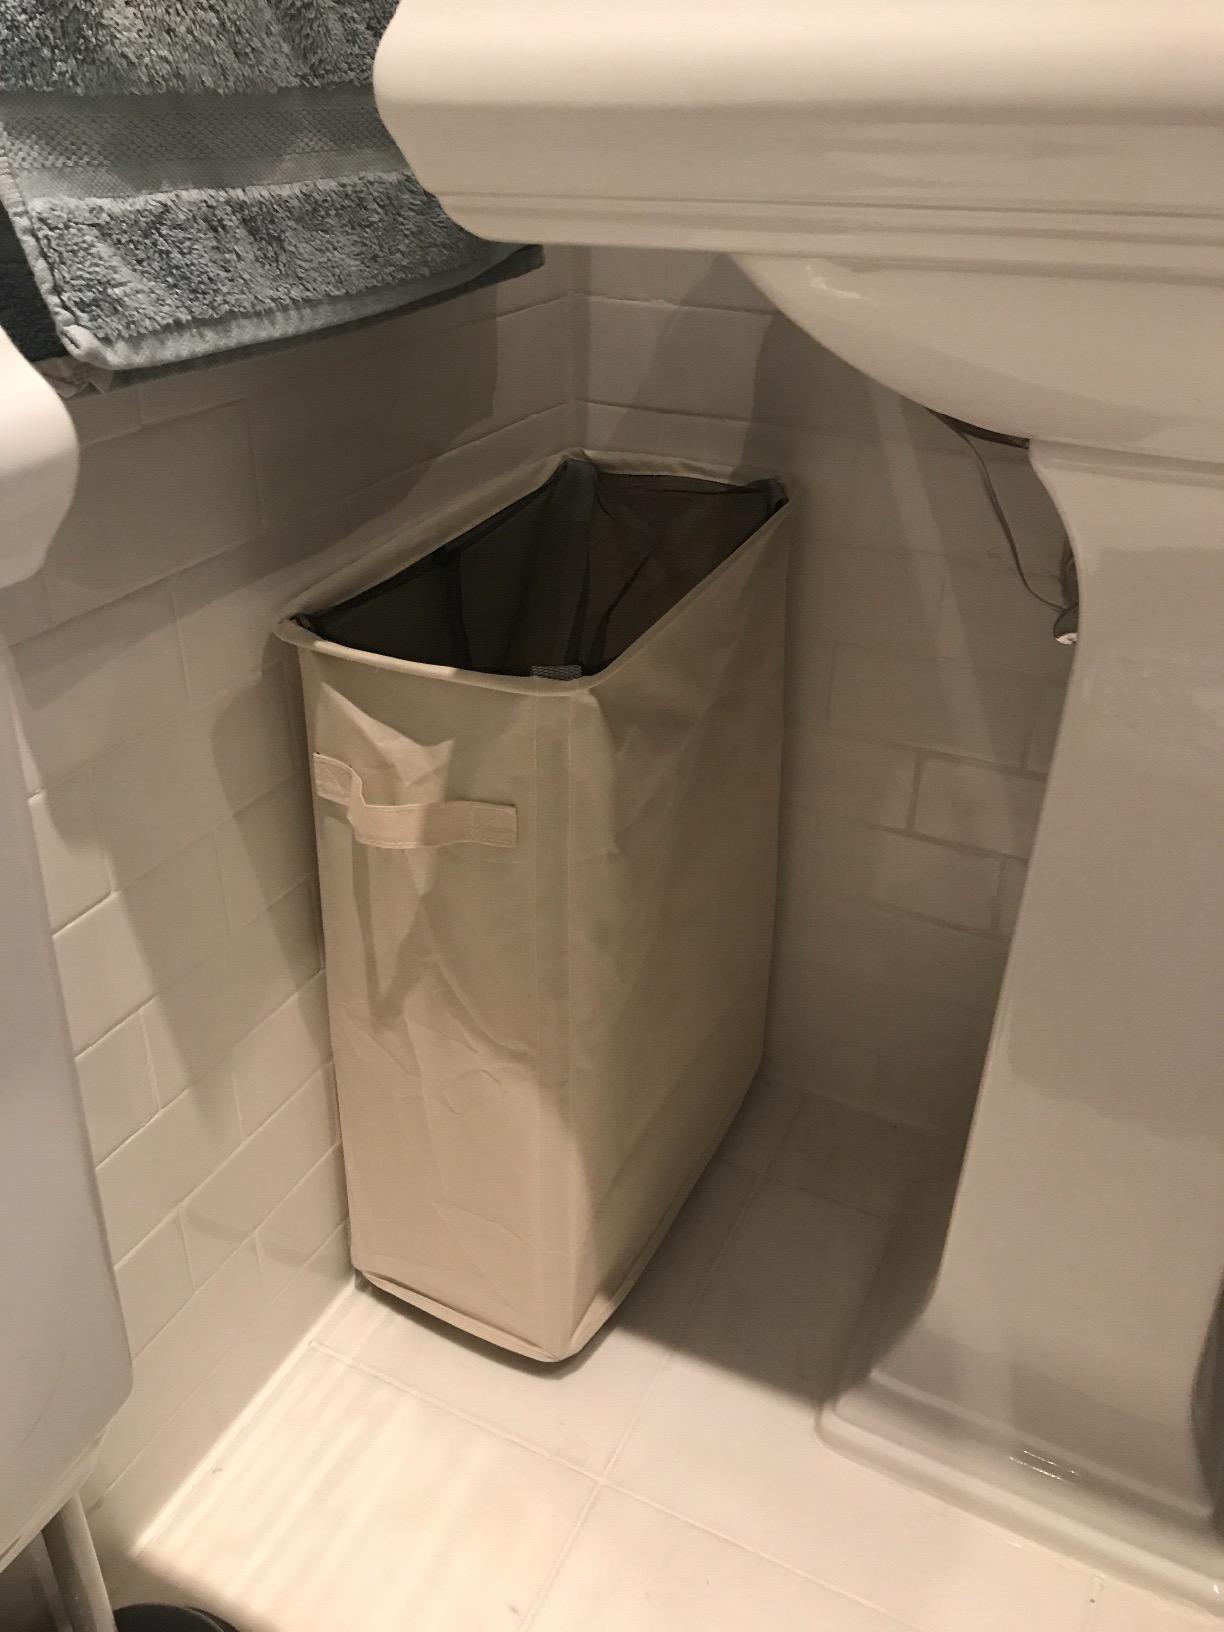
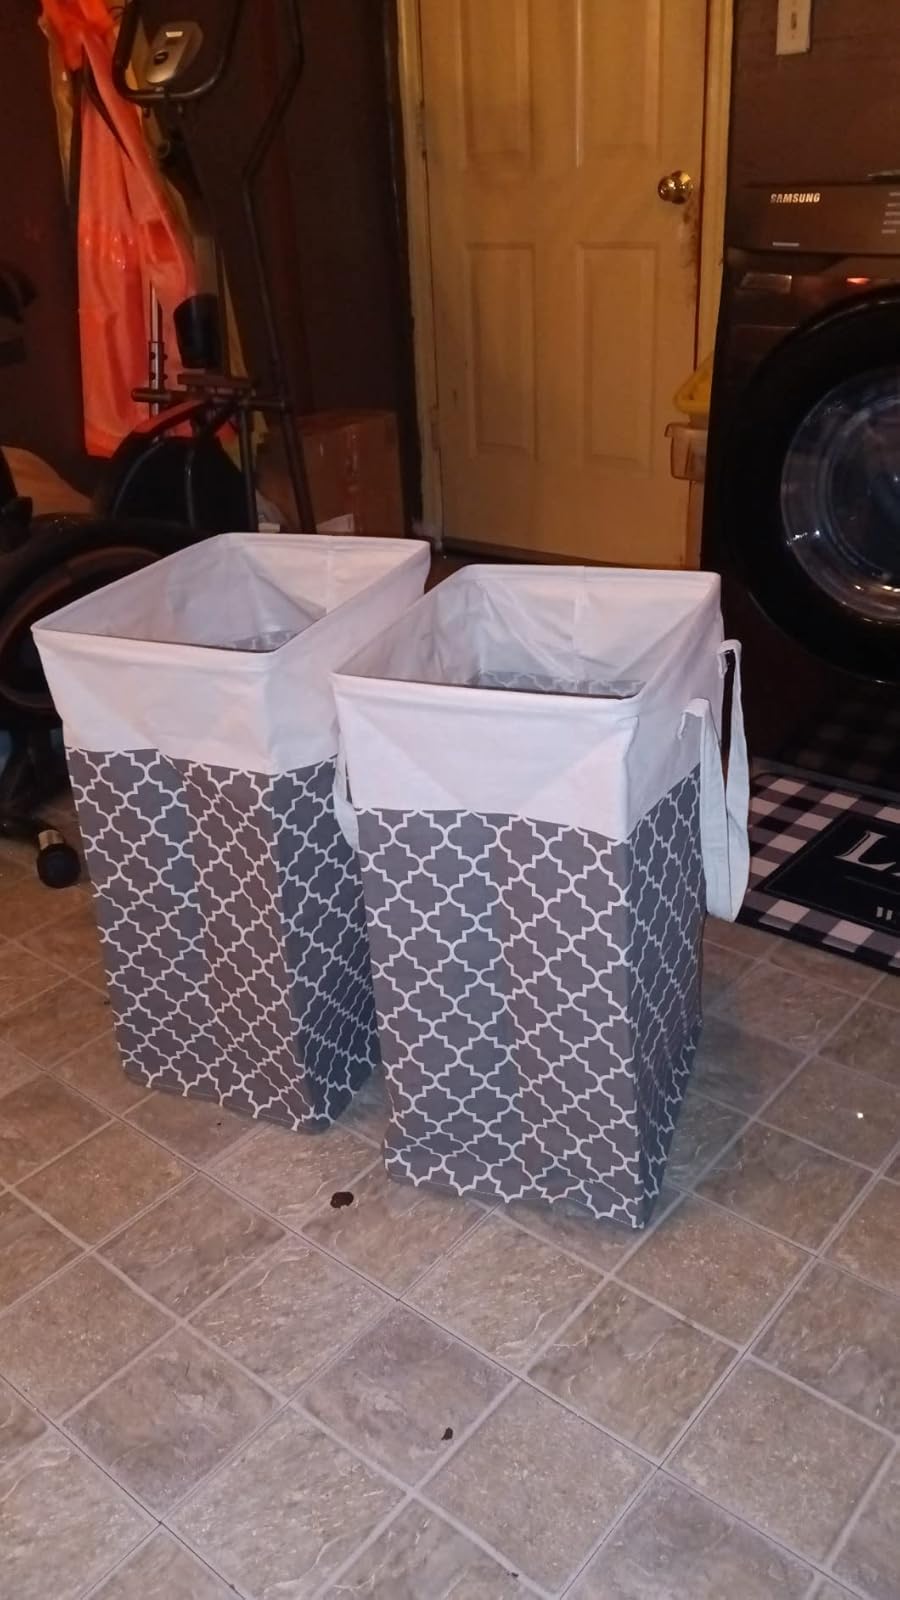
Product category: items_hamper
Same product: no